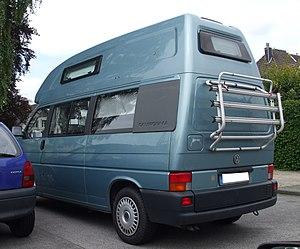
Le Volkswagen California est une version camping-car du Volkswagen Transporter produite par Volkswagen depuis 1988. Il existe actuellement en 4 générations.